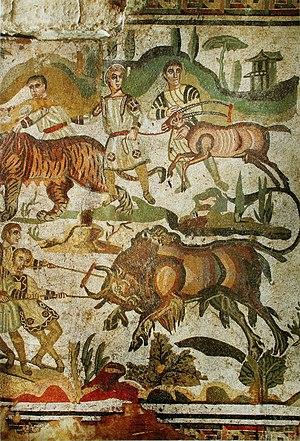
Mosaïque de la Grande Chasse, villa de Casale, Piazza Armerina, Sicile, Italie.
La villa romaine du Casale est une villa antique située à 5 kilomètres au sud de la ville de Piazza Armerina, en Sicile. Sa construction a débuté à la fin du IIIᵉ siècle. Elle compte une trentaine de pièces décorées de 3 500 m² de mosaïques. Occupée jusqu'en 1160, elle est alors ravagée par un incendie et disparait sous un glissement de terrain. Redécouverte en 1812, la villa est fouillée à partir de 1929. Elle est inscrite au patrimoine mondial de l'Unesco depuis 1997.
Les venationes sont un type de spectacle dans les jeux de l'amphithéâtre de la Rome antique. Elles mettent aux prises des animaux sauvages entre eux, ou des animaux et des hommes, ou encore des simulacres de chasse dans un amphithéâtre dont l'arène était occupée par un décor censé rappeler le milieu naturel d'origine des animaux.